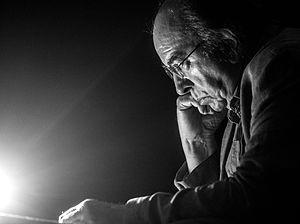
Jean-Claude Éloy, né le 15 juin 1938 à Mont-Saint-Aignan, est un compositeur français.